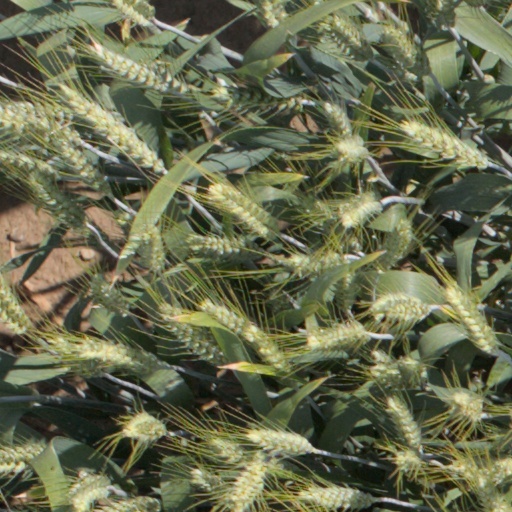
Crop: wheat